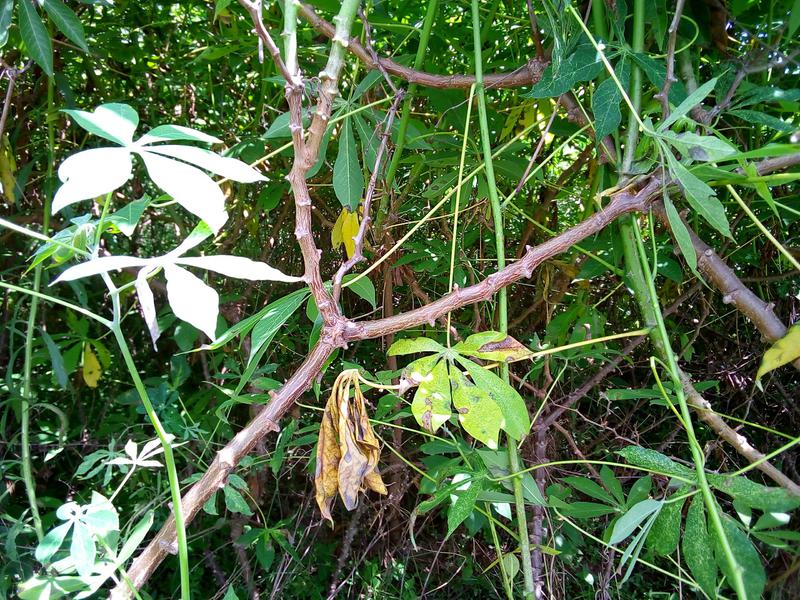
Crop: cassava
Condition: bacterial_blight